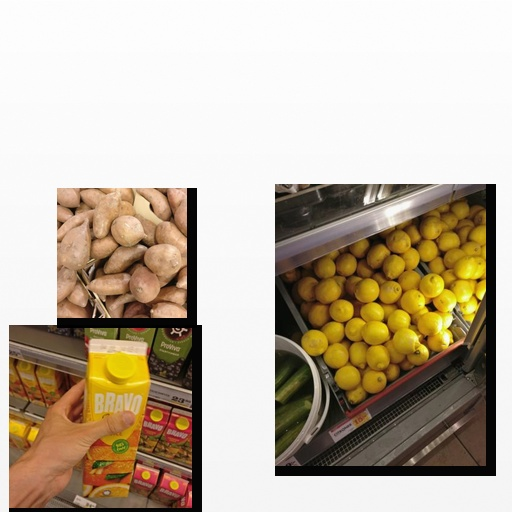
Food items: lemon, potato, orange_juice